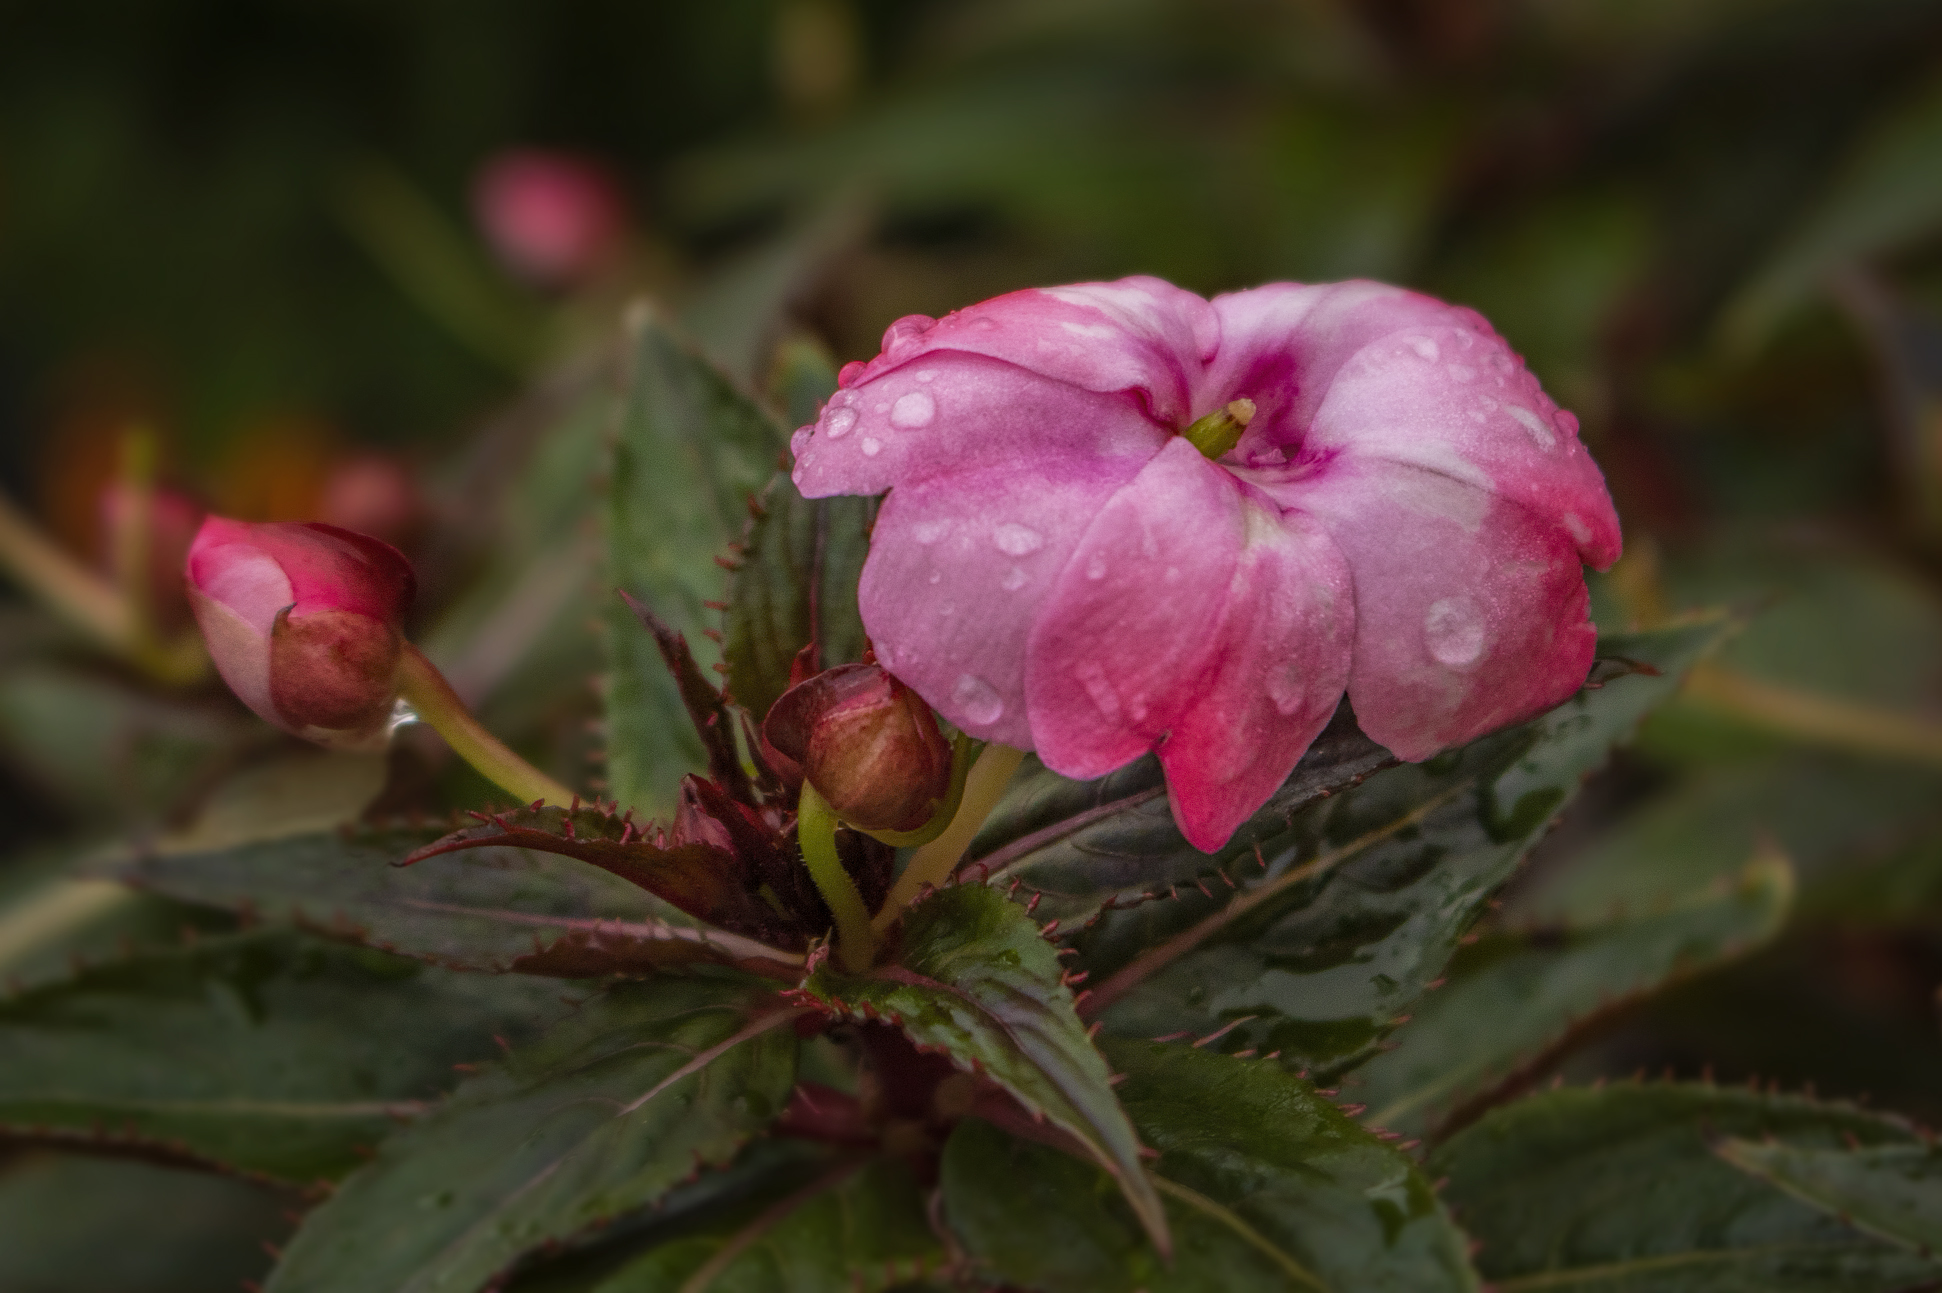
balsaminaceae, flower, plant, pink, flora, busy lizzie, flowering plant, melastome family, petal, wildflower, shrub